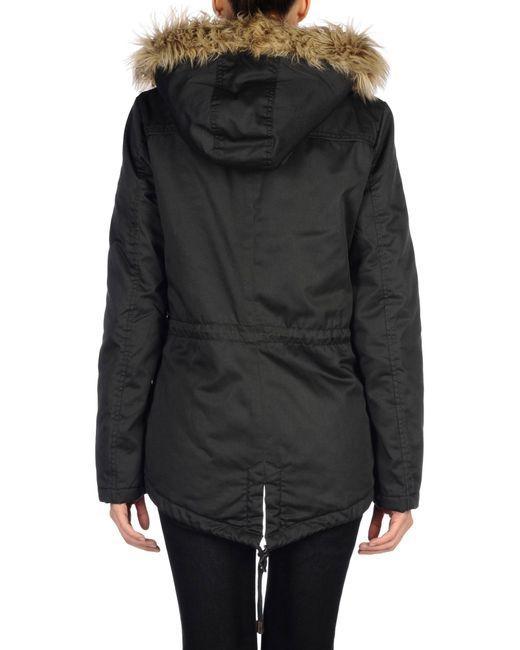
Urban classics Damen Wintermantel Langarm